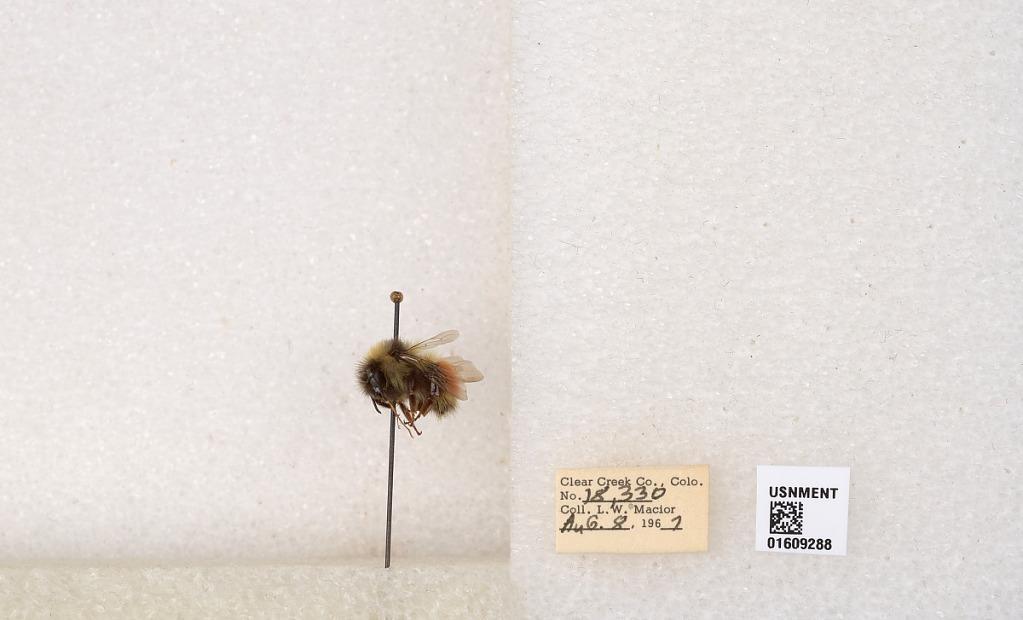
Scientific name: Bombus (Pyrobombus) sylvicola Kirby
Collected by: L. Macior
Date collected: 1967-8-8
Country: United States
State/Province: Colorado
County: Clear Creek
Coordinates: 39.6856, -105.645